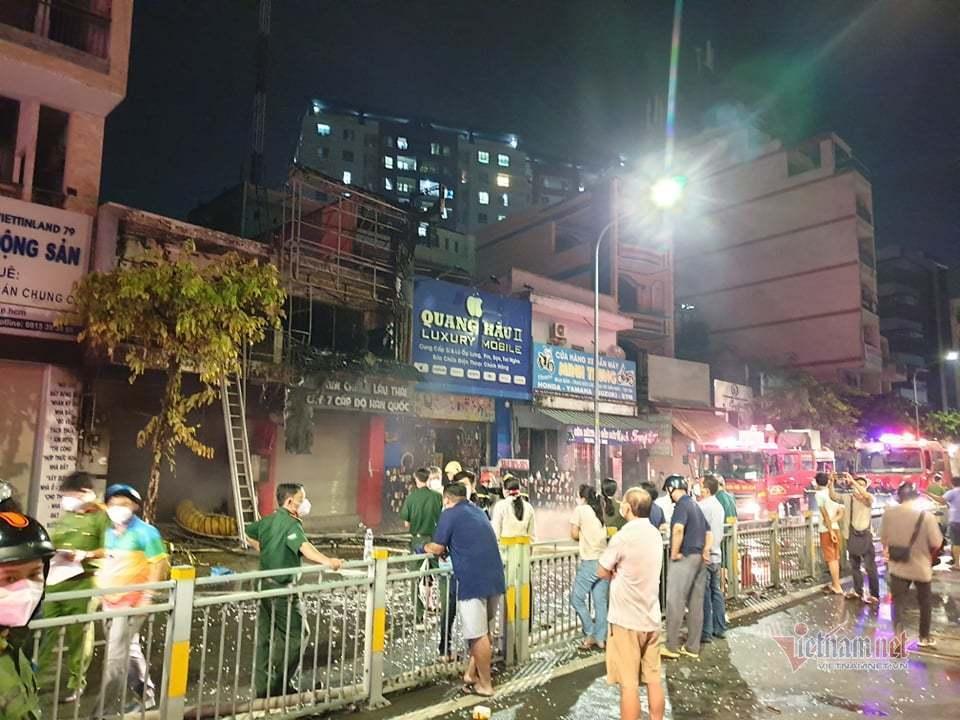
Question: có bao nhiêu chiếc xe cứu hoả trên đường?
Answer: có hai chiếc xe cứu hoả trên đường